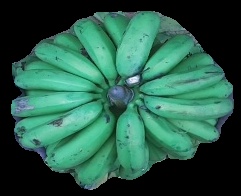
Variety: pachbale
Grade: grade2